Alojz Ipavec

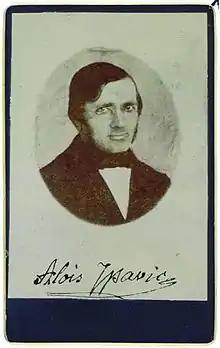
Alojz Ipavec

Alojz Ipavec, also written as Lojze Ipavic (20 May 1815 – 1849), was a Slovenian composer. In his professional life, he was a physician; as a composer, he is remembered primarily for a handful of small salon pieces.